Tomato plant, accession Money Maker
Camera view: tilt-top (135 deg); turntable rotation: 210 degrees
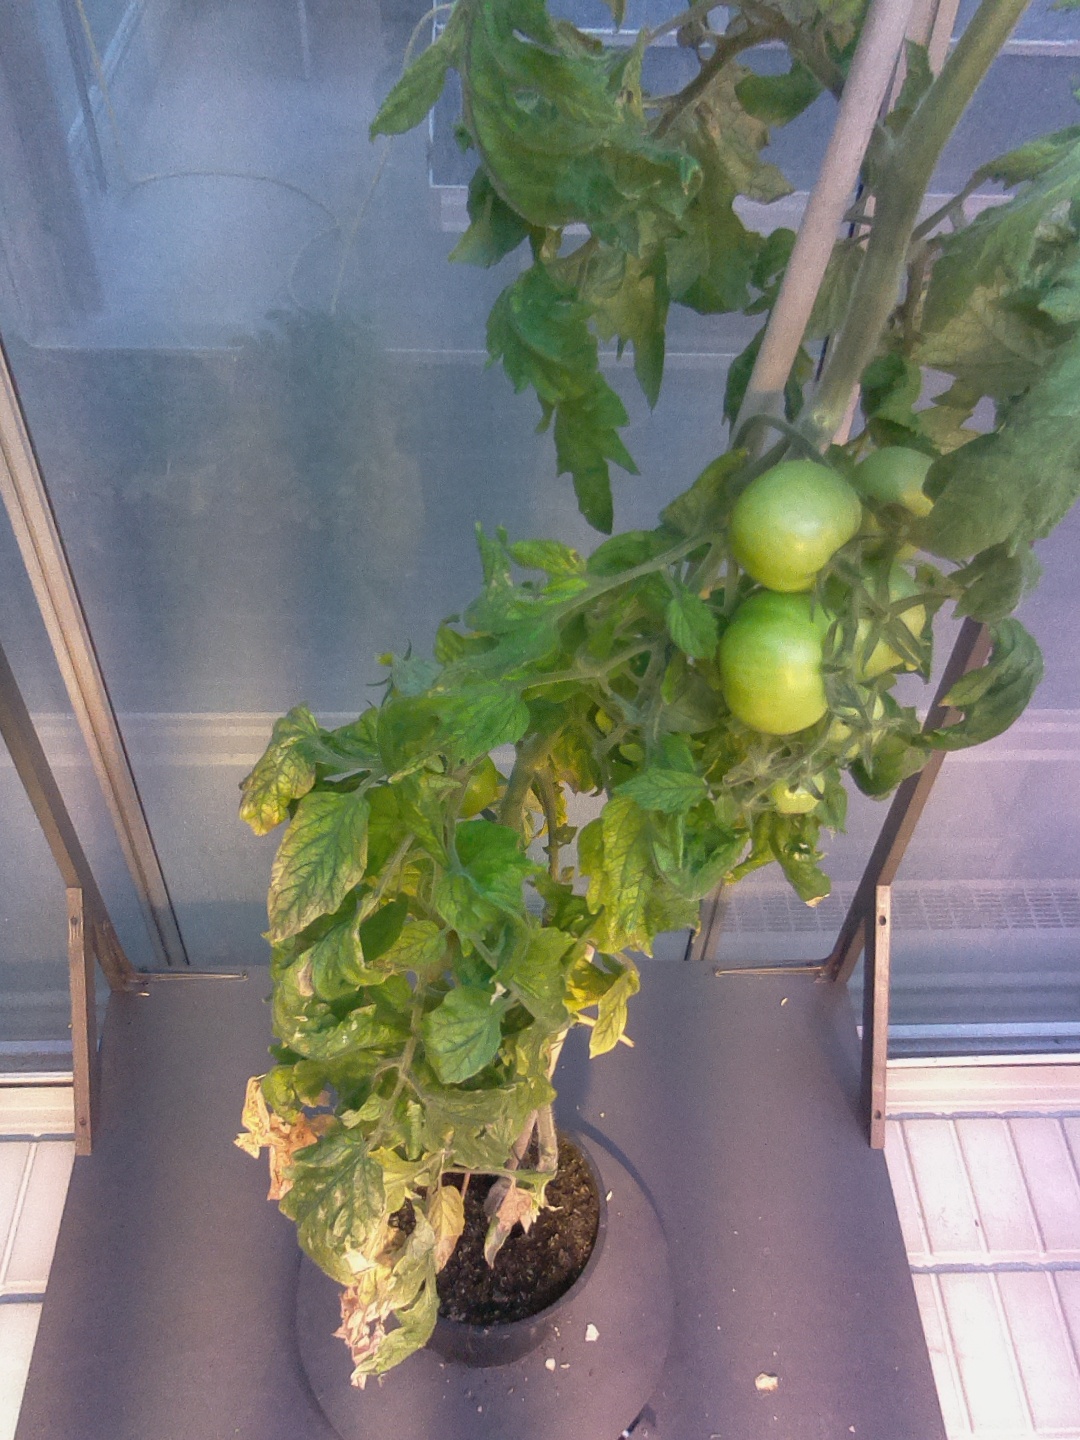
BBCH growth stage 78: 80% -90% of final fruit size